Tarsophlebiidae

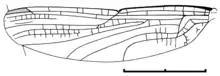
"Tarsophlebia minor", Upper Jurassic, Solnhofen Plattenkalk, hindwing of holotype, scale 10 mm

wings hyaline, slender, and not stalked; discoidal cell basally open in both pairs of wings, so that the arculus is incomplete; forewing discoidal cell very acute; large and acute subdiscoidal cell in hindwing; primary antenodal braces Ax1 and Ax2 stronger than the secondary antenodal crossveins; nodus in distal position at 44-47% of wing length; nodus with terminal kink of CP and a strong nodal furrow; pterostigma elongate (covering several cells) and with oblique brace vein; one lestine oblique vein 'O' present between RP2 and IR2; in all wings there are pairs of secondary longitudinal concave intercalary veins anterior and posterior of the convex veins CuA, MA, and IR2, and closely parallel to them (the postero-intercalaries are always longer than the associated antero-intercalaries); hindwings without vein CuAb; crossvein-like remnant of vein CuP is curved and rather looks like a branch of AA.